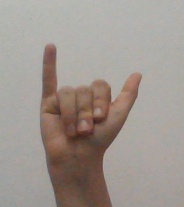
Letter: ya